Poova Thalaiya (1969 film)

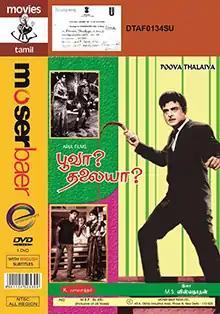
DVD cover

Poova Thalaiya is a 1969 Indian Tamil-language comedy film written and directed by K. Balachander. The film stars Gemini Ganesh, Jaishankar, Nagesh, S. Varalakshmi, Rajasree and Vennira Aadai Nirmala. It was released on 10 May 1969. The film was remade in Telugu as "Bomma Borusa," in Malayalam as "Balapareekshanam" and in Kannada as "Balondu Uyyale". It was also an influence on the 2000 Tamil film "Kandha Kadamba Kathir Vela".